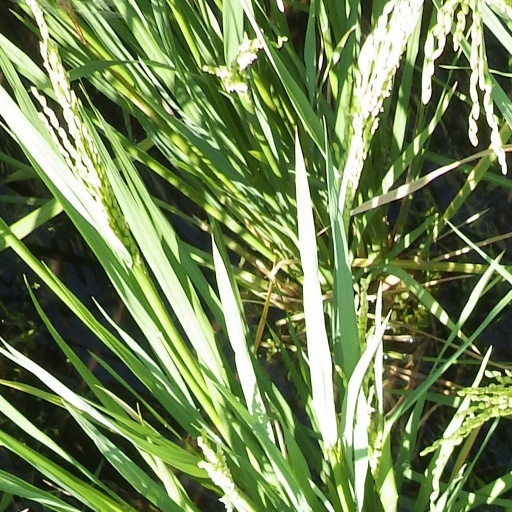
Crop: rice